Lexie Grey

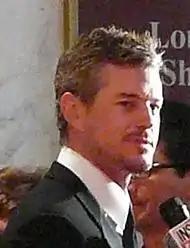

Similarities have been established between Lexie and Meredith. Series writer, Stacy McKee, commented on this: